Fiona Graham

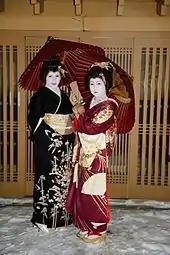
Sayuki (left) and one of her trainees in January 2013

Graham initially entered the geisha profession with the intention of directing a documentary project for the National Geographic Channel; however, upon completing her training (undertaken as part of the documentary's filming), she was given permission to continue working full-time as a geisha, and formally debuted under the name of "Sayuki" in December 2007, though the Asakusa Geisha Association claims that she did not complete required training.